Pocatello/Chubbuck School District

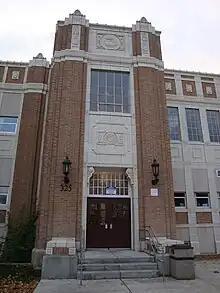
Pocatello High School

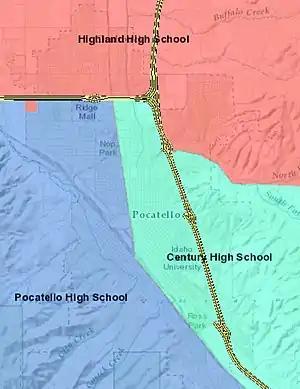
Pocatello/Chubbuck School District #25 High School Boundaries

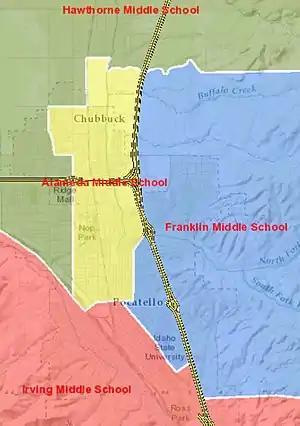
Pocatello/Chubbuck School District #25 Middle School Boundaries

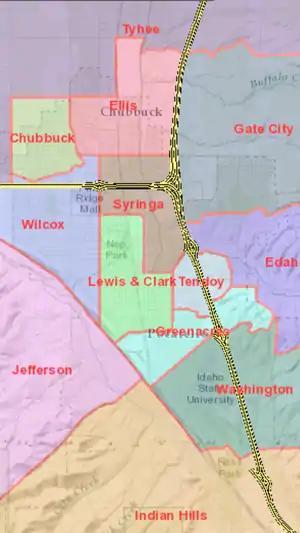
Pocatello/Chubbuck School District #25 Elementary School Boundaries

In October 2013, the coach of the Pocatello High School girls basketball team, Laraine Cook, was fired after the Board decided that a photograph of her, and her fiance Tom Harrison (football coach at the same school), was inappropriate. The image was posted on Cook's Facebook page, and showed Harrison with his left hand over Cook's right breast; both were clothed. The image was taken at a Cook family gathering several months earlier. Cook was dismissed on 23 October, several days after the image was supplied to the Board by a person unknown; but, Harrison was reprimanded. Despite the representations of parents of the basketball team to Superintendent Mary Vagner, District 25 Director of Secondary Education Bob Devine, and District 25 Director of Human Resources Douglas Howell, the matter was not cleared up as the team went into important games. In early November 2013, District 25 officials went further, seeking to have Cook’s state teaching certificate revoked based on the grounds of immorality, furthering a perception of double standard and that the punishment failed to fit the offense.